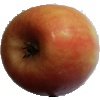
Label: Apple Pink Lady 1